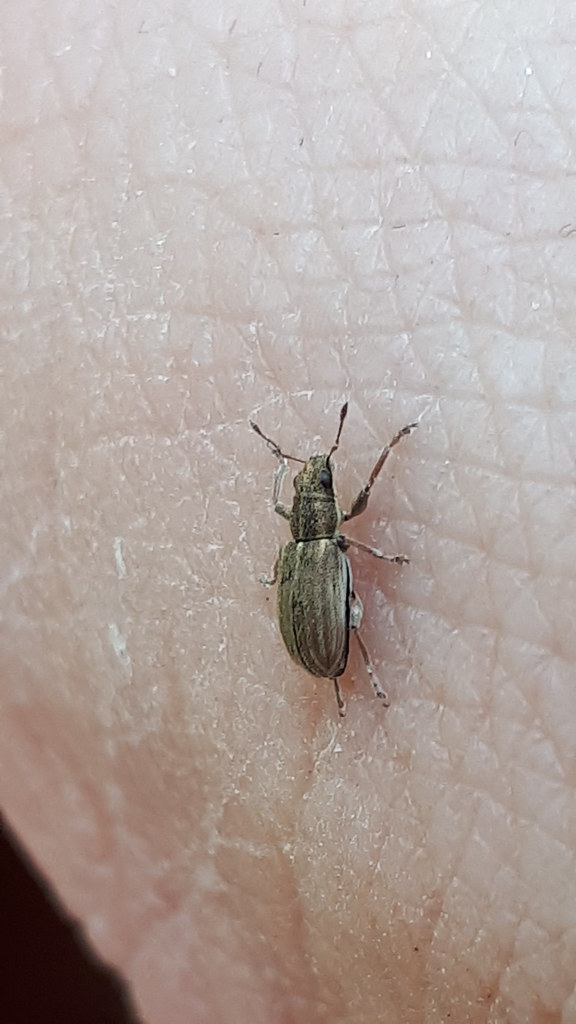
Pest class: pea_leaf_weevil